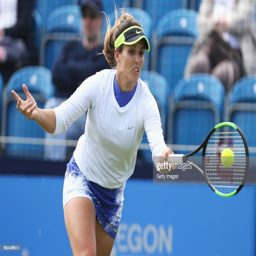
tennis player plays a forehand in her women 's singles match against tennis player during event .